Yo scale

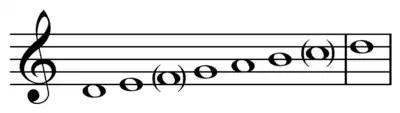
Yo scale on D with auxiliary notes (F) & (C)

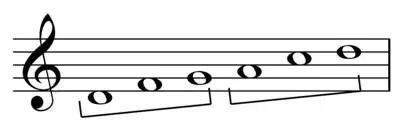
"Min'yō" scale on D, equivalent to "yo" scale on C, with brackets on fourths

More recent theory emphasizes that it is more useful in interpreting Japanese melody to view scales on the basis of "nuclear tones" located a fourth apart and containing notes between them, as in the "min'yō" scale used in folk music, and whose pitches are equivalent to the second mode of the "yo" scale: